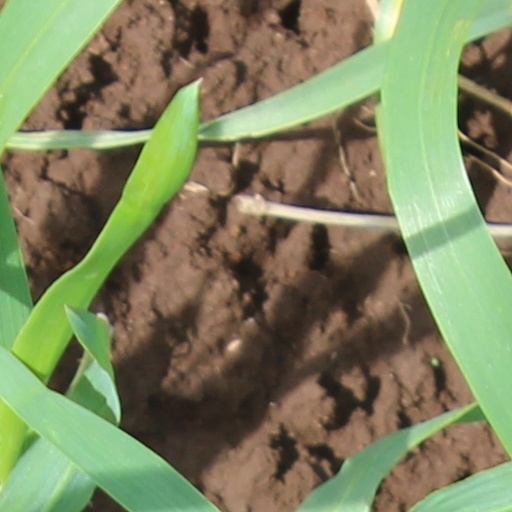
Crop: wheat